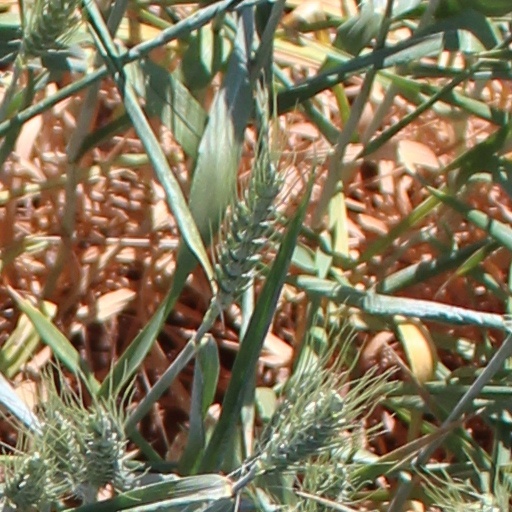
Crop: wheat